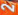
Number: 2